Wismar Theatre

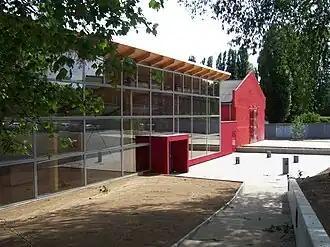
The new foyer

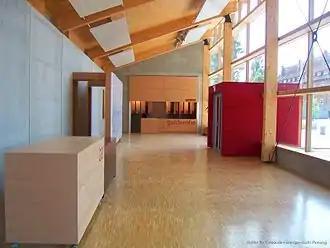
The foyer, interior view

The Wismar Theatre is located on the site of the University of Wismar on "Phillip-Müller-Straße" in the Hanseatic Town of Wismar .